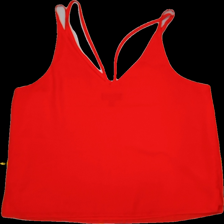
View: back
Type: Tank top
Category: Ladies
Brand: Not Applicable
Colors: Orange
Material: 100%polyester
Size: 40
Trend: No trend
Stains: No
Price range: 50-100
Recommended usage: Reuse